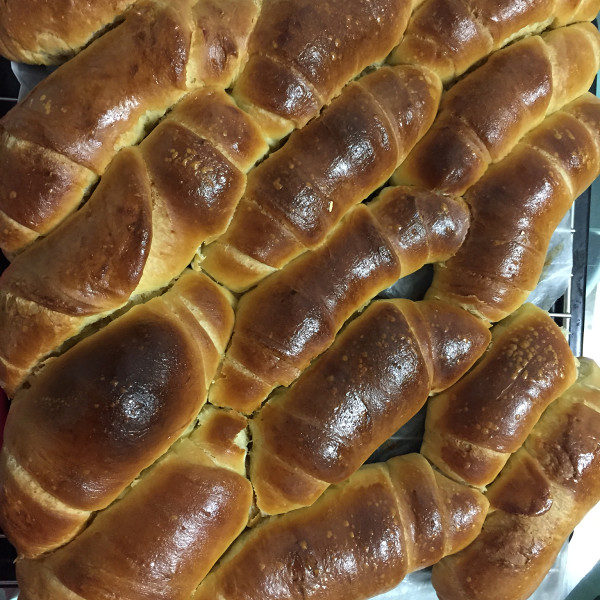
Label: trash